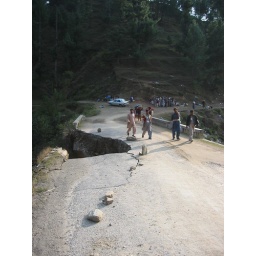
and in some places the weight of heavy trucks would cause the remainders of roads to collapse.